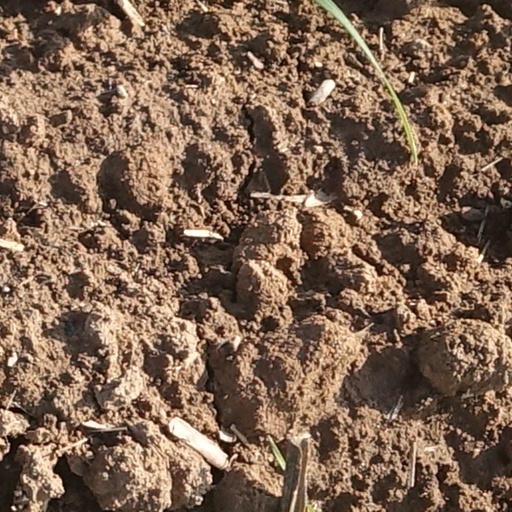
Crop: wheat